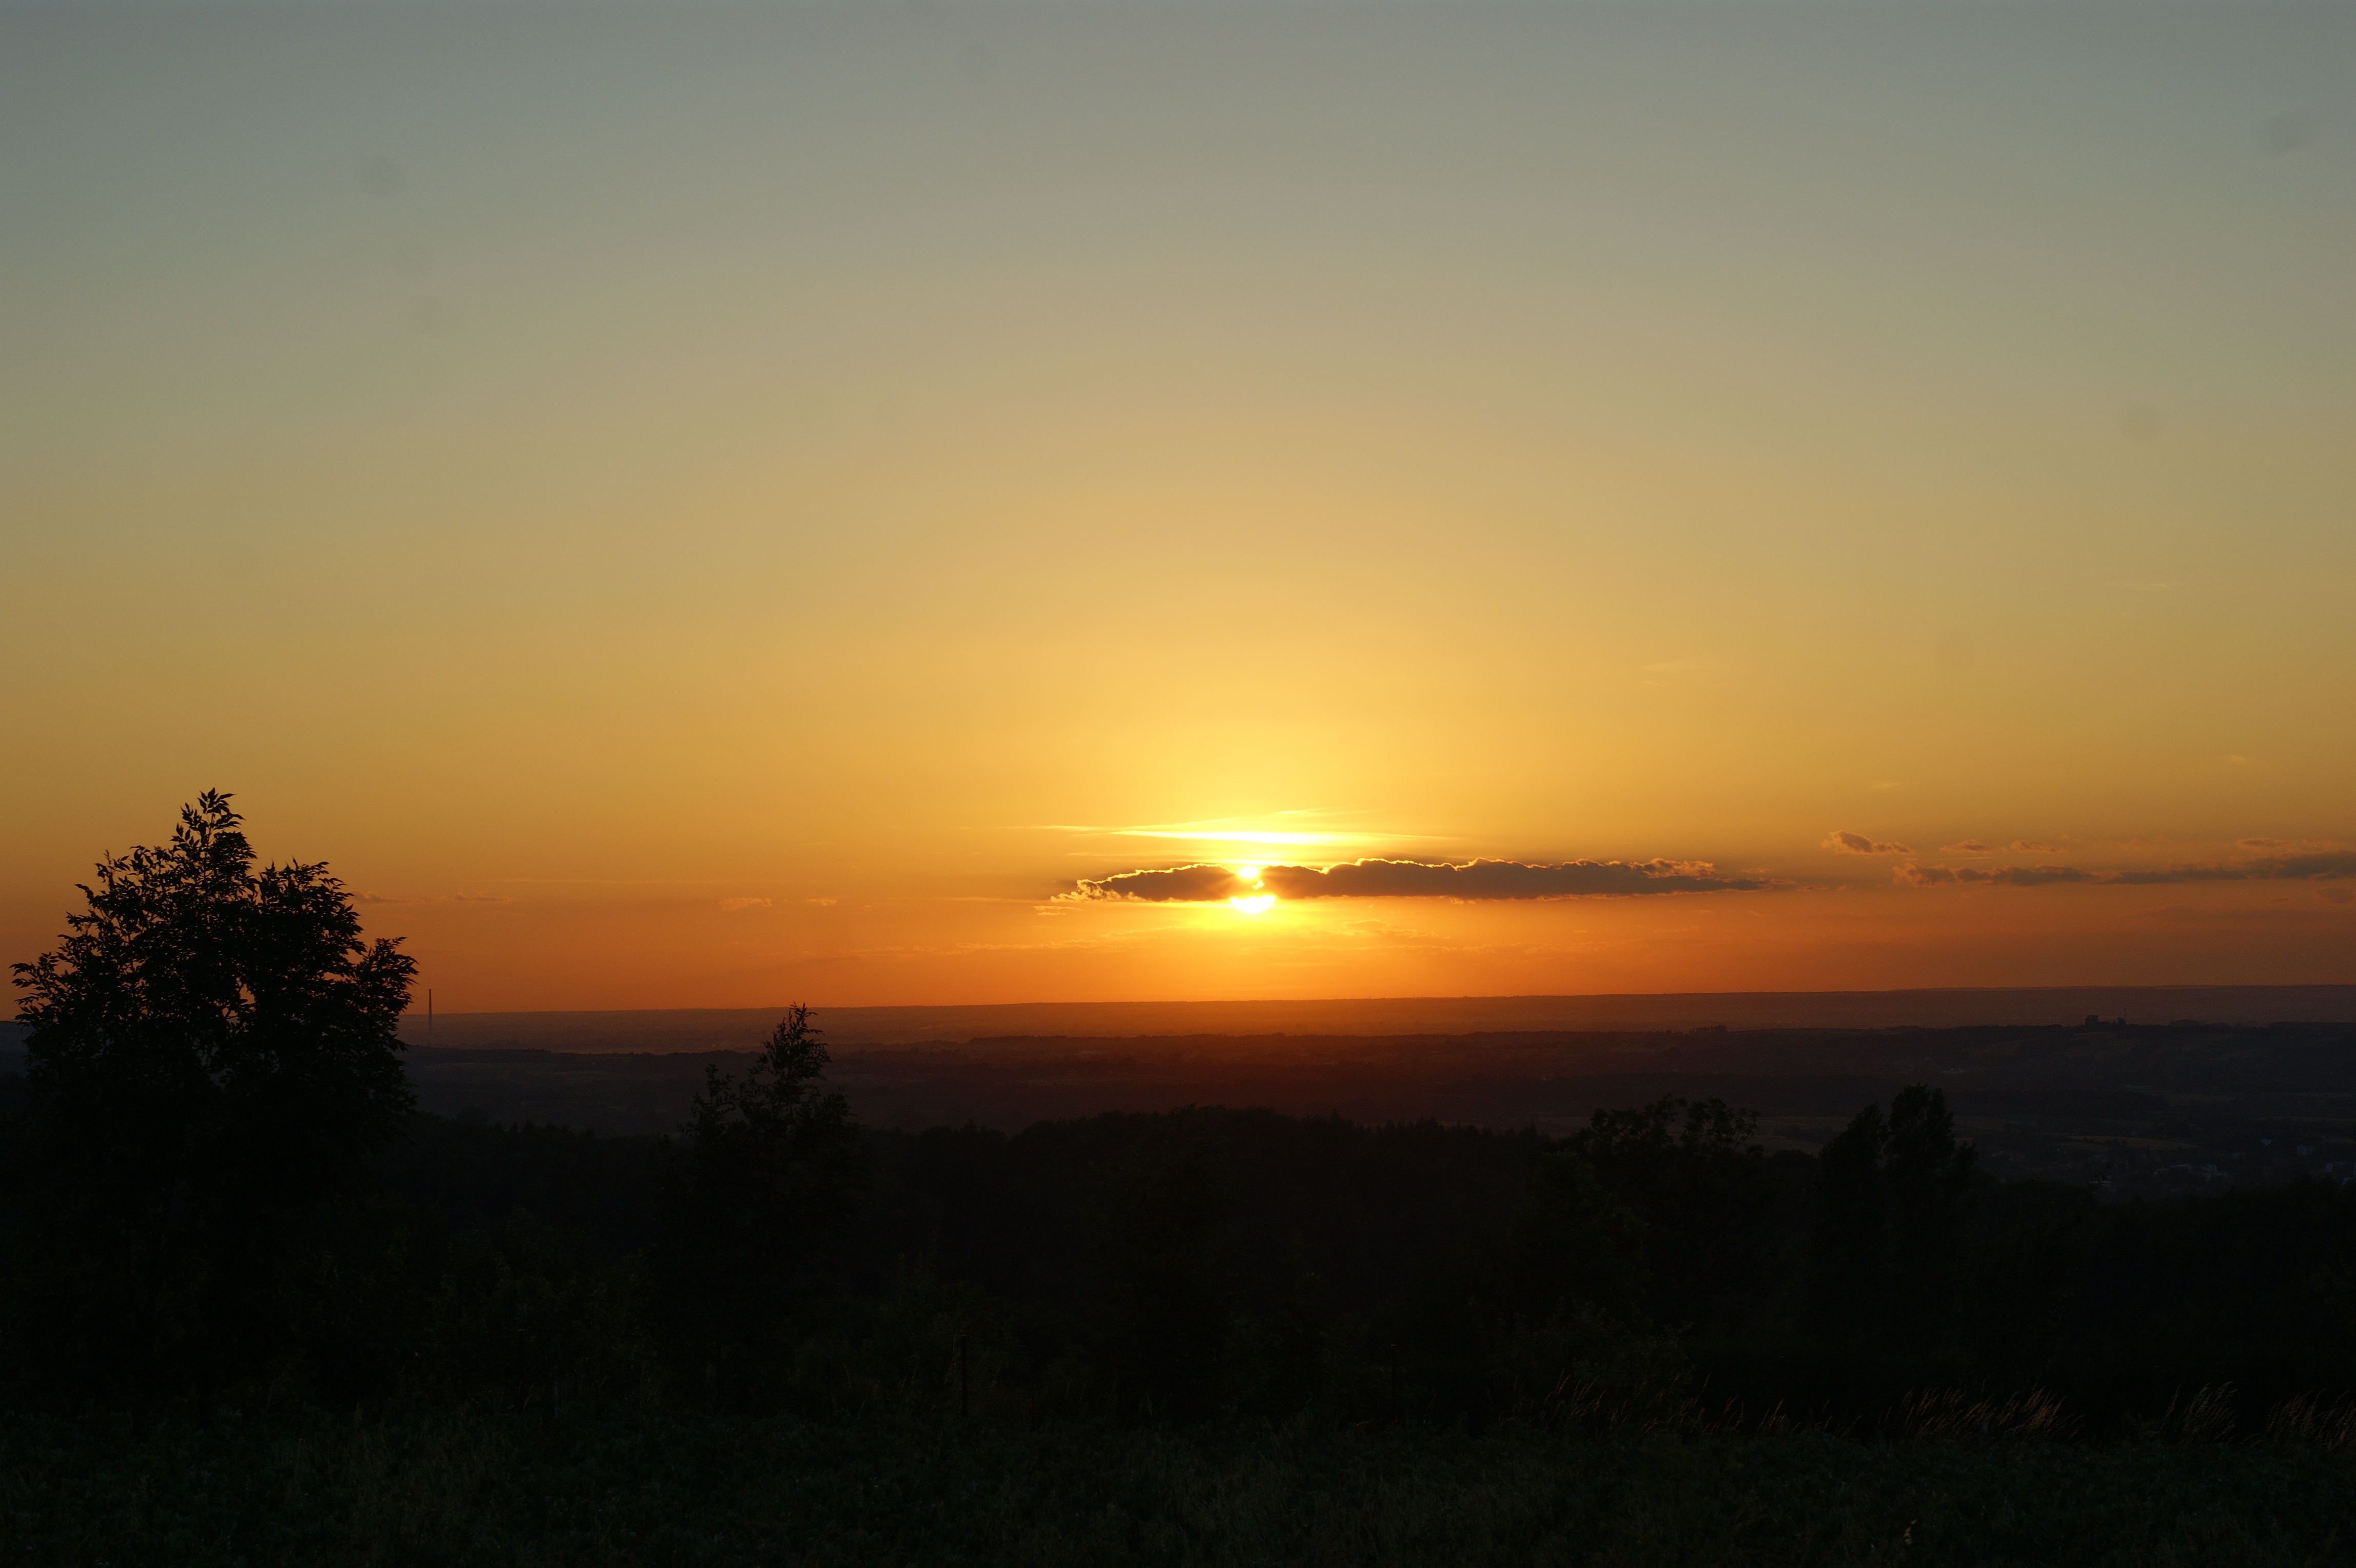
landscape, horizon, cloud, sky, sun, sunrise, sunset, sunlight, morning, dawn, dusk, evening, orange, color, scene, afterglow, atmospheric phenomenon, red sky at morning